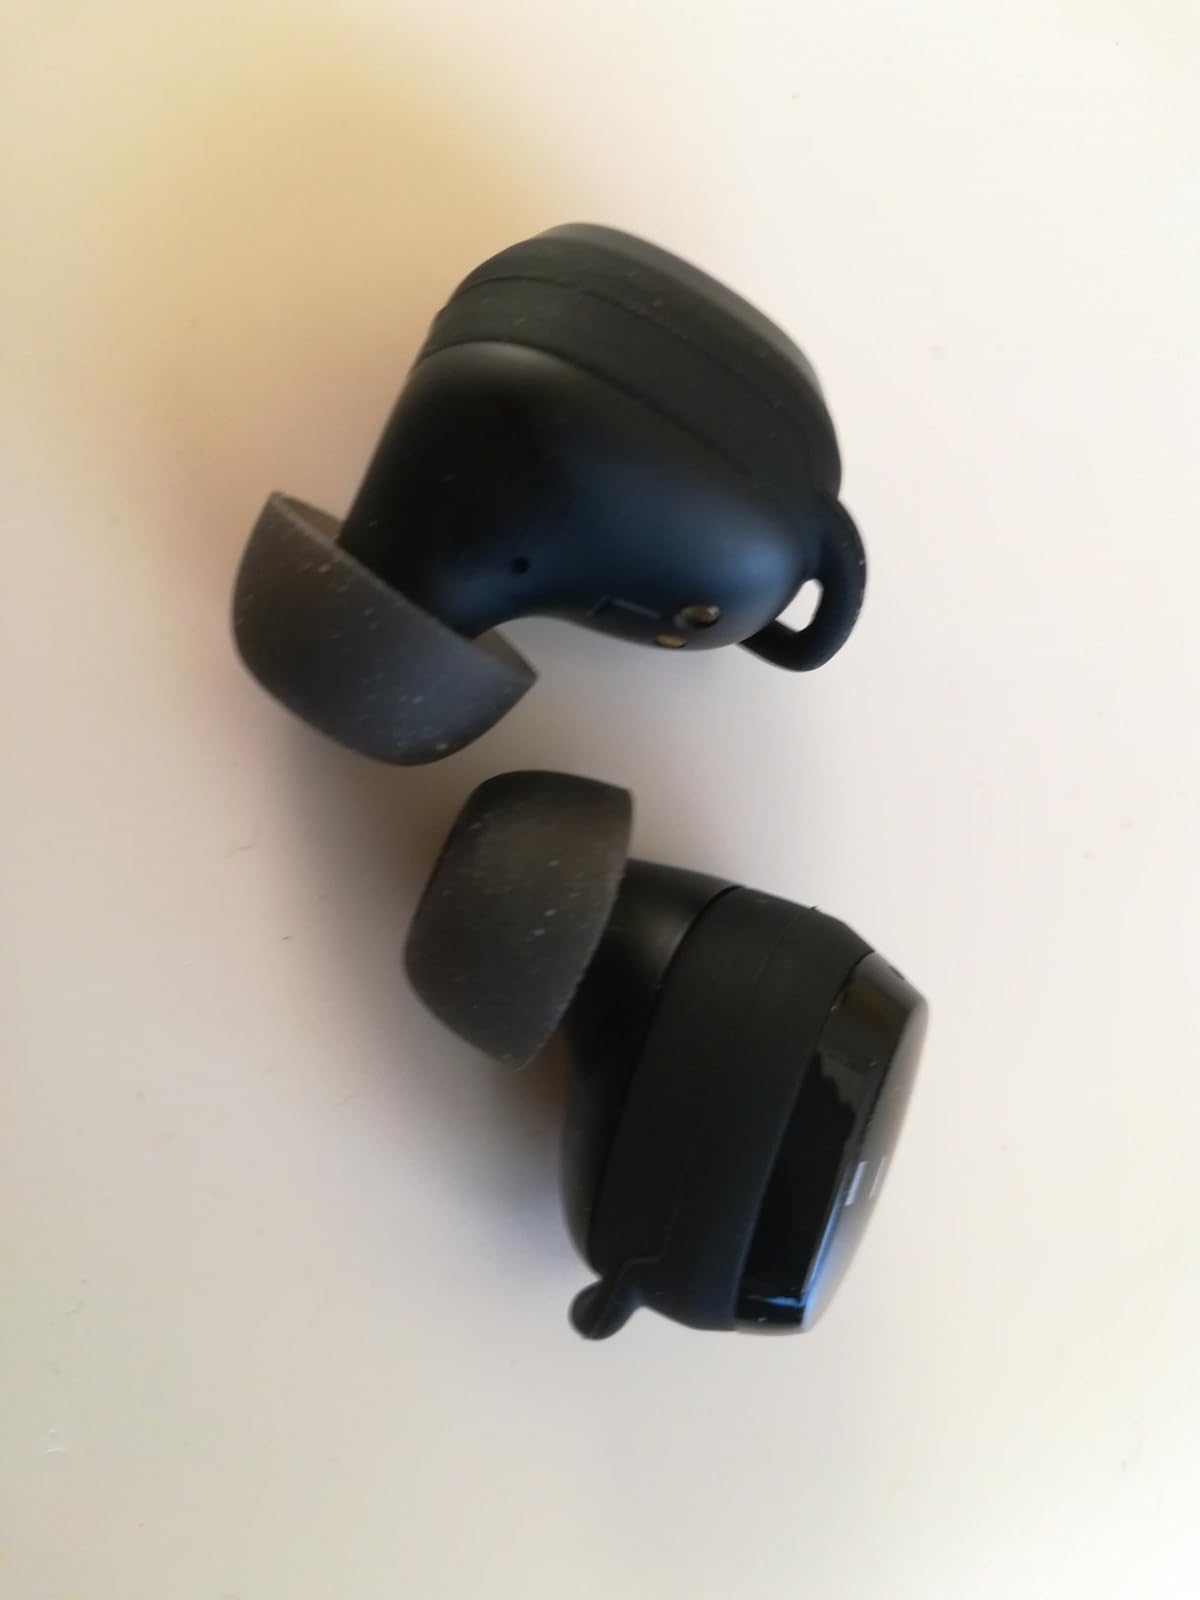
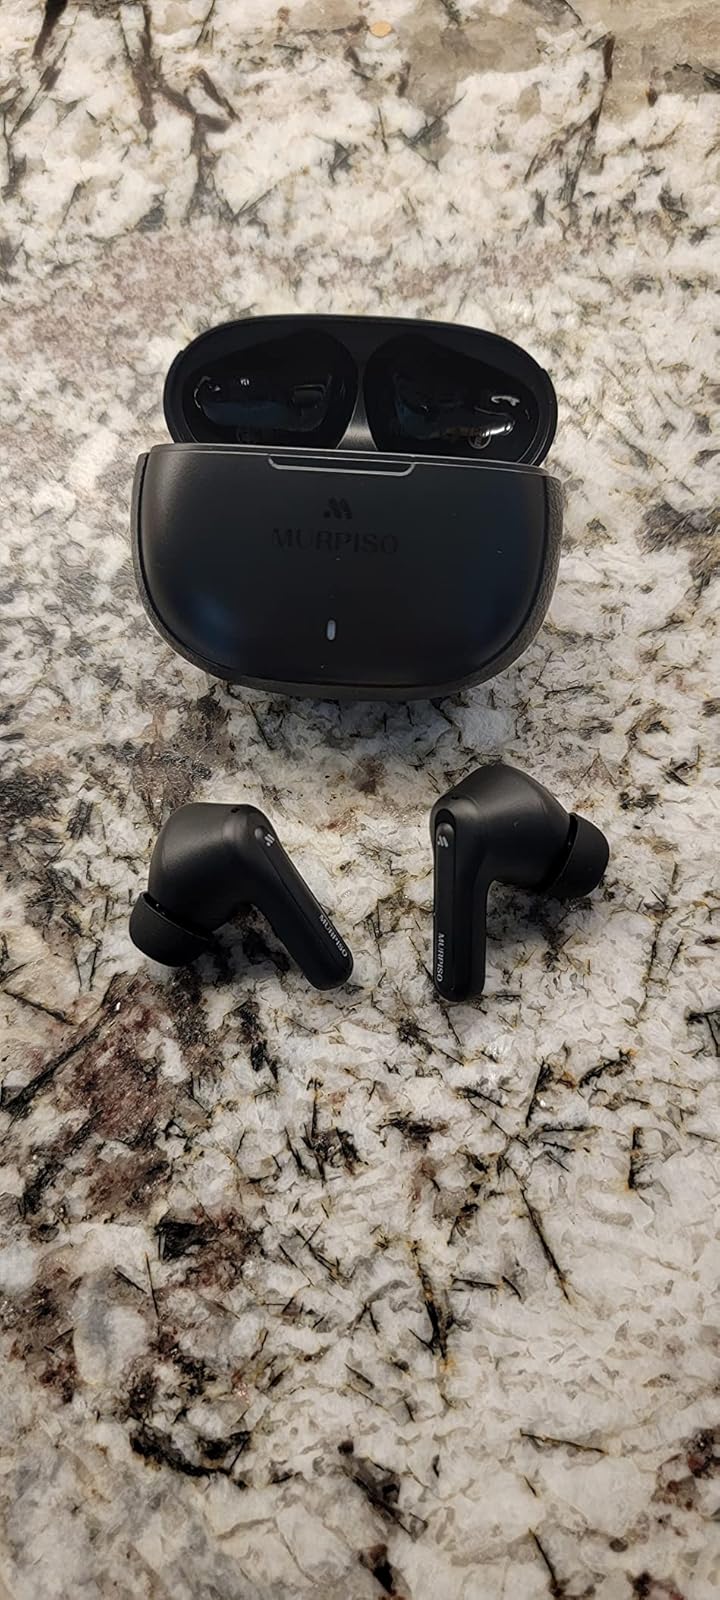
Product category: earbuds
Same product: no